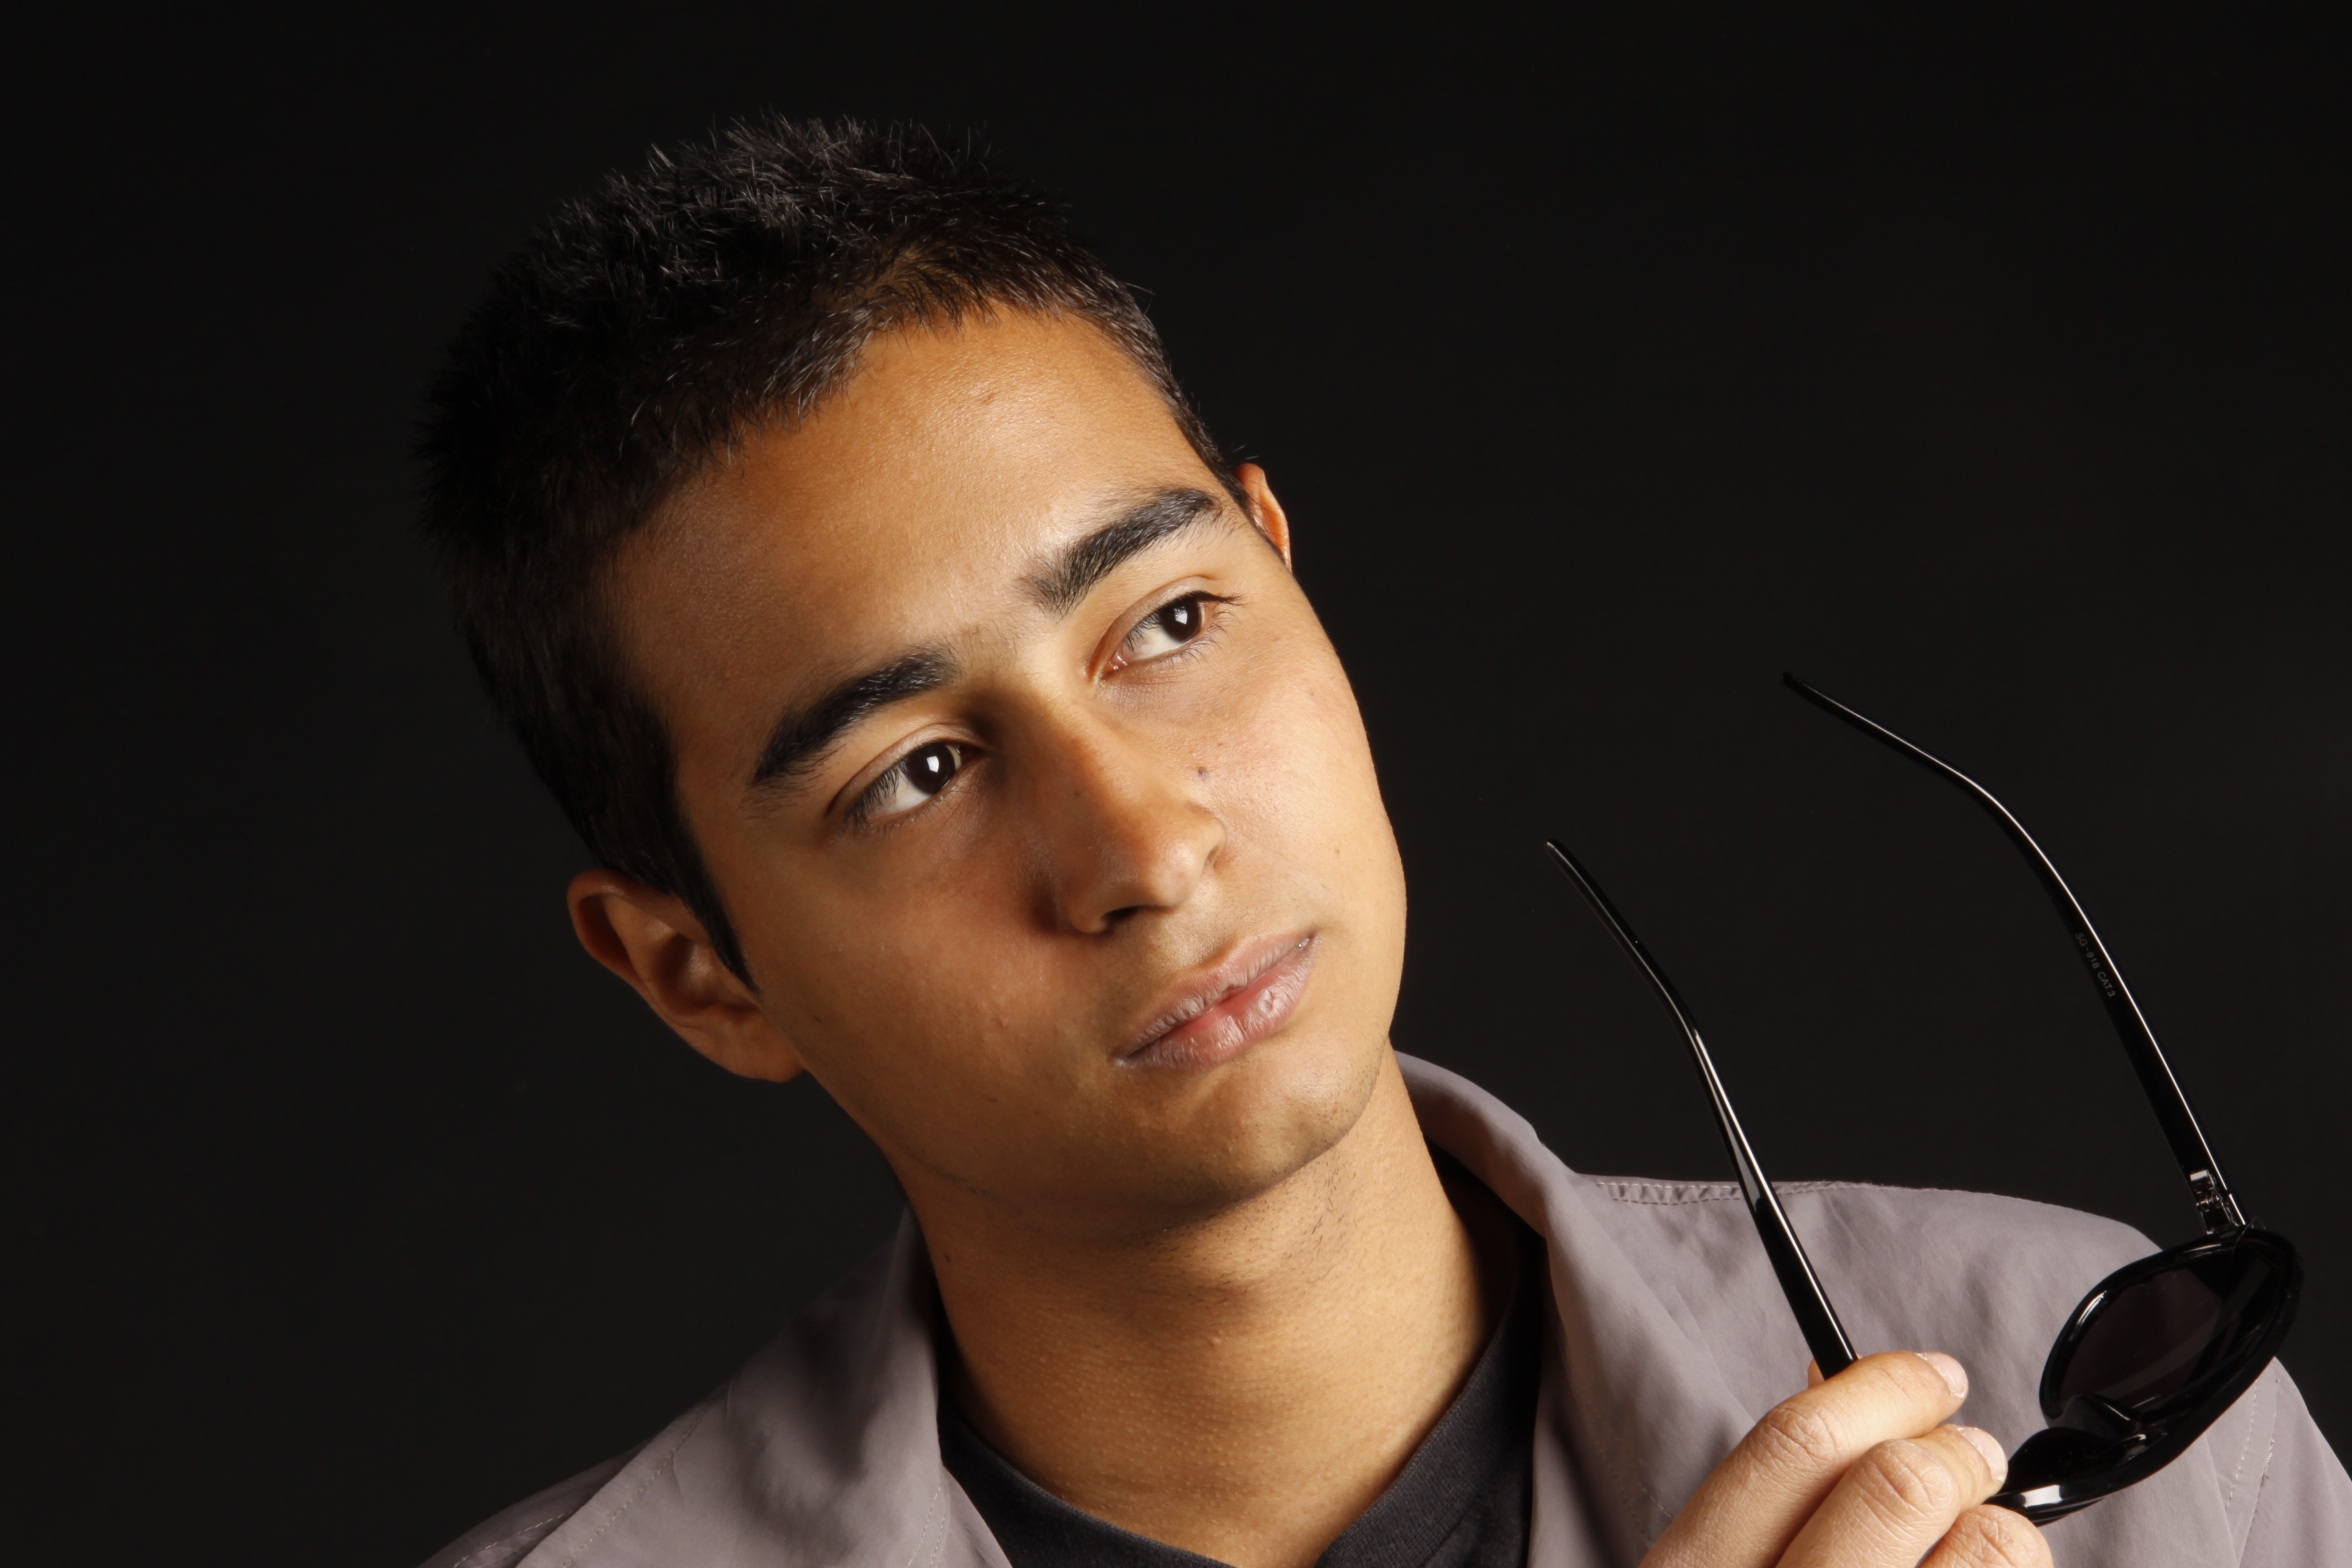
man, person, people, woman, boy, cute, summer, singer, portrait, model, young, close up, fun, happy, sunglasses, glasses, head, singing, sense